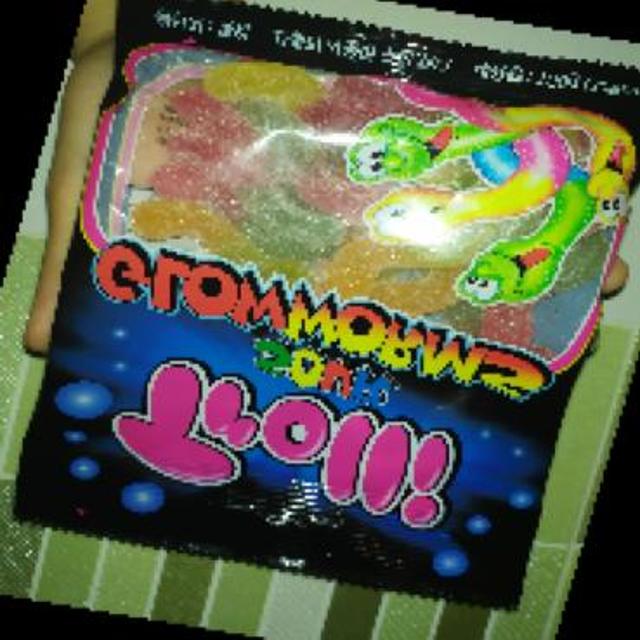
Label: plastics